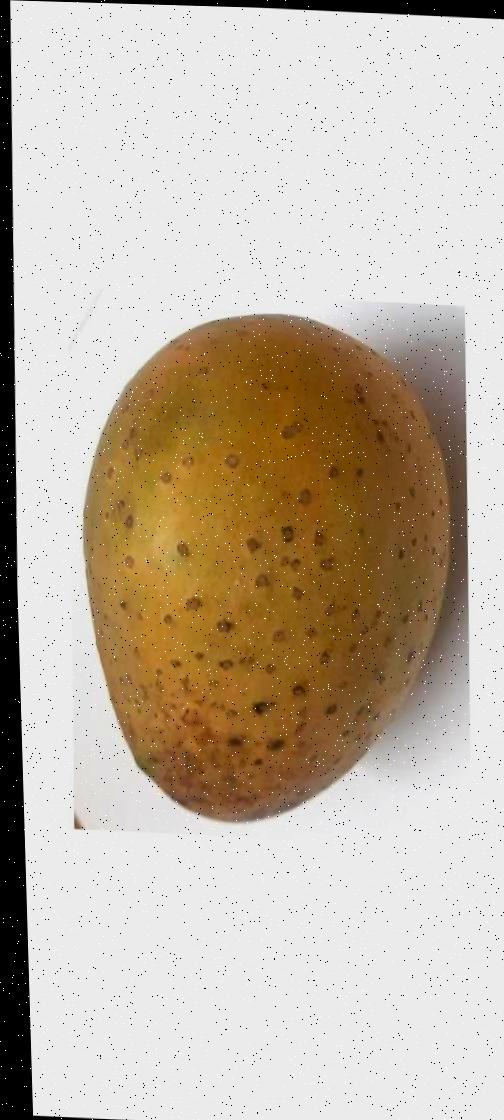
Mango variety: Gourmoti